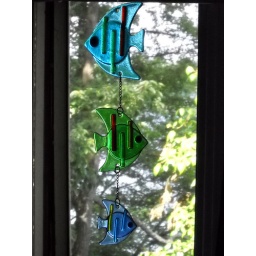
These glass fish always hang in front of my window.